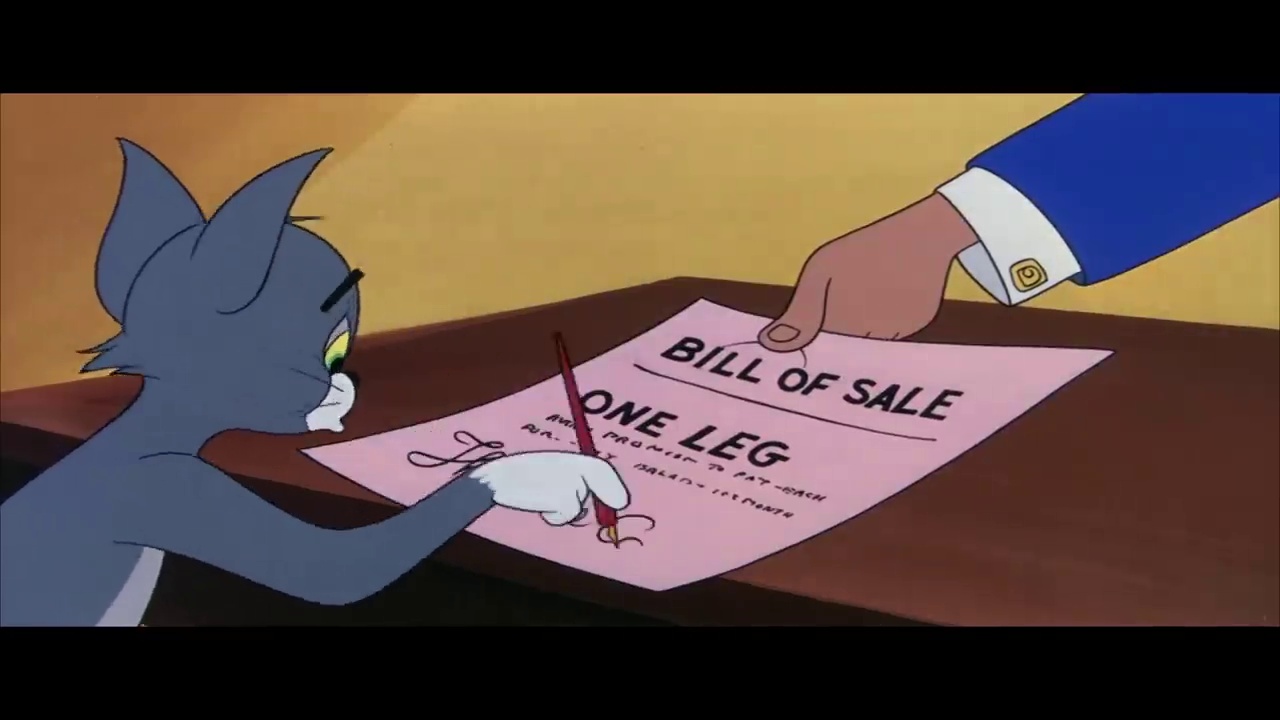
Portrait style: Cartoon Portrait